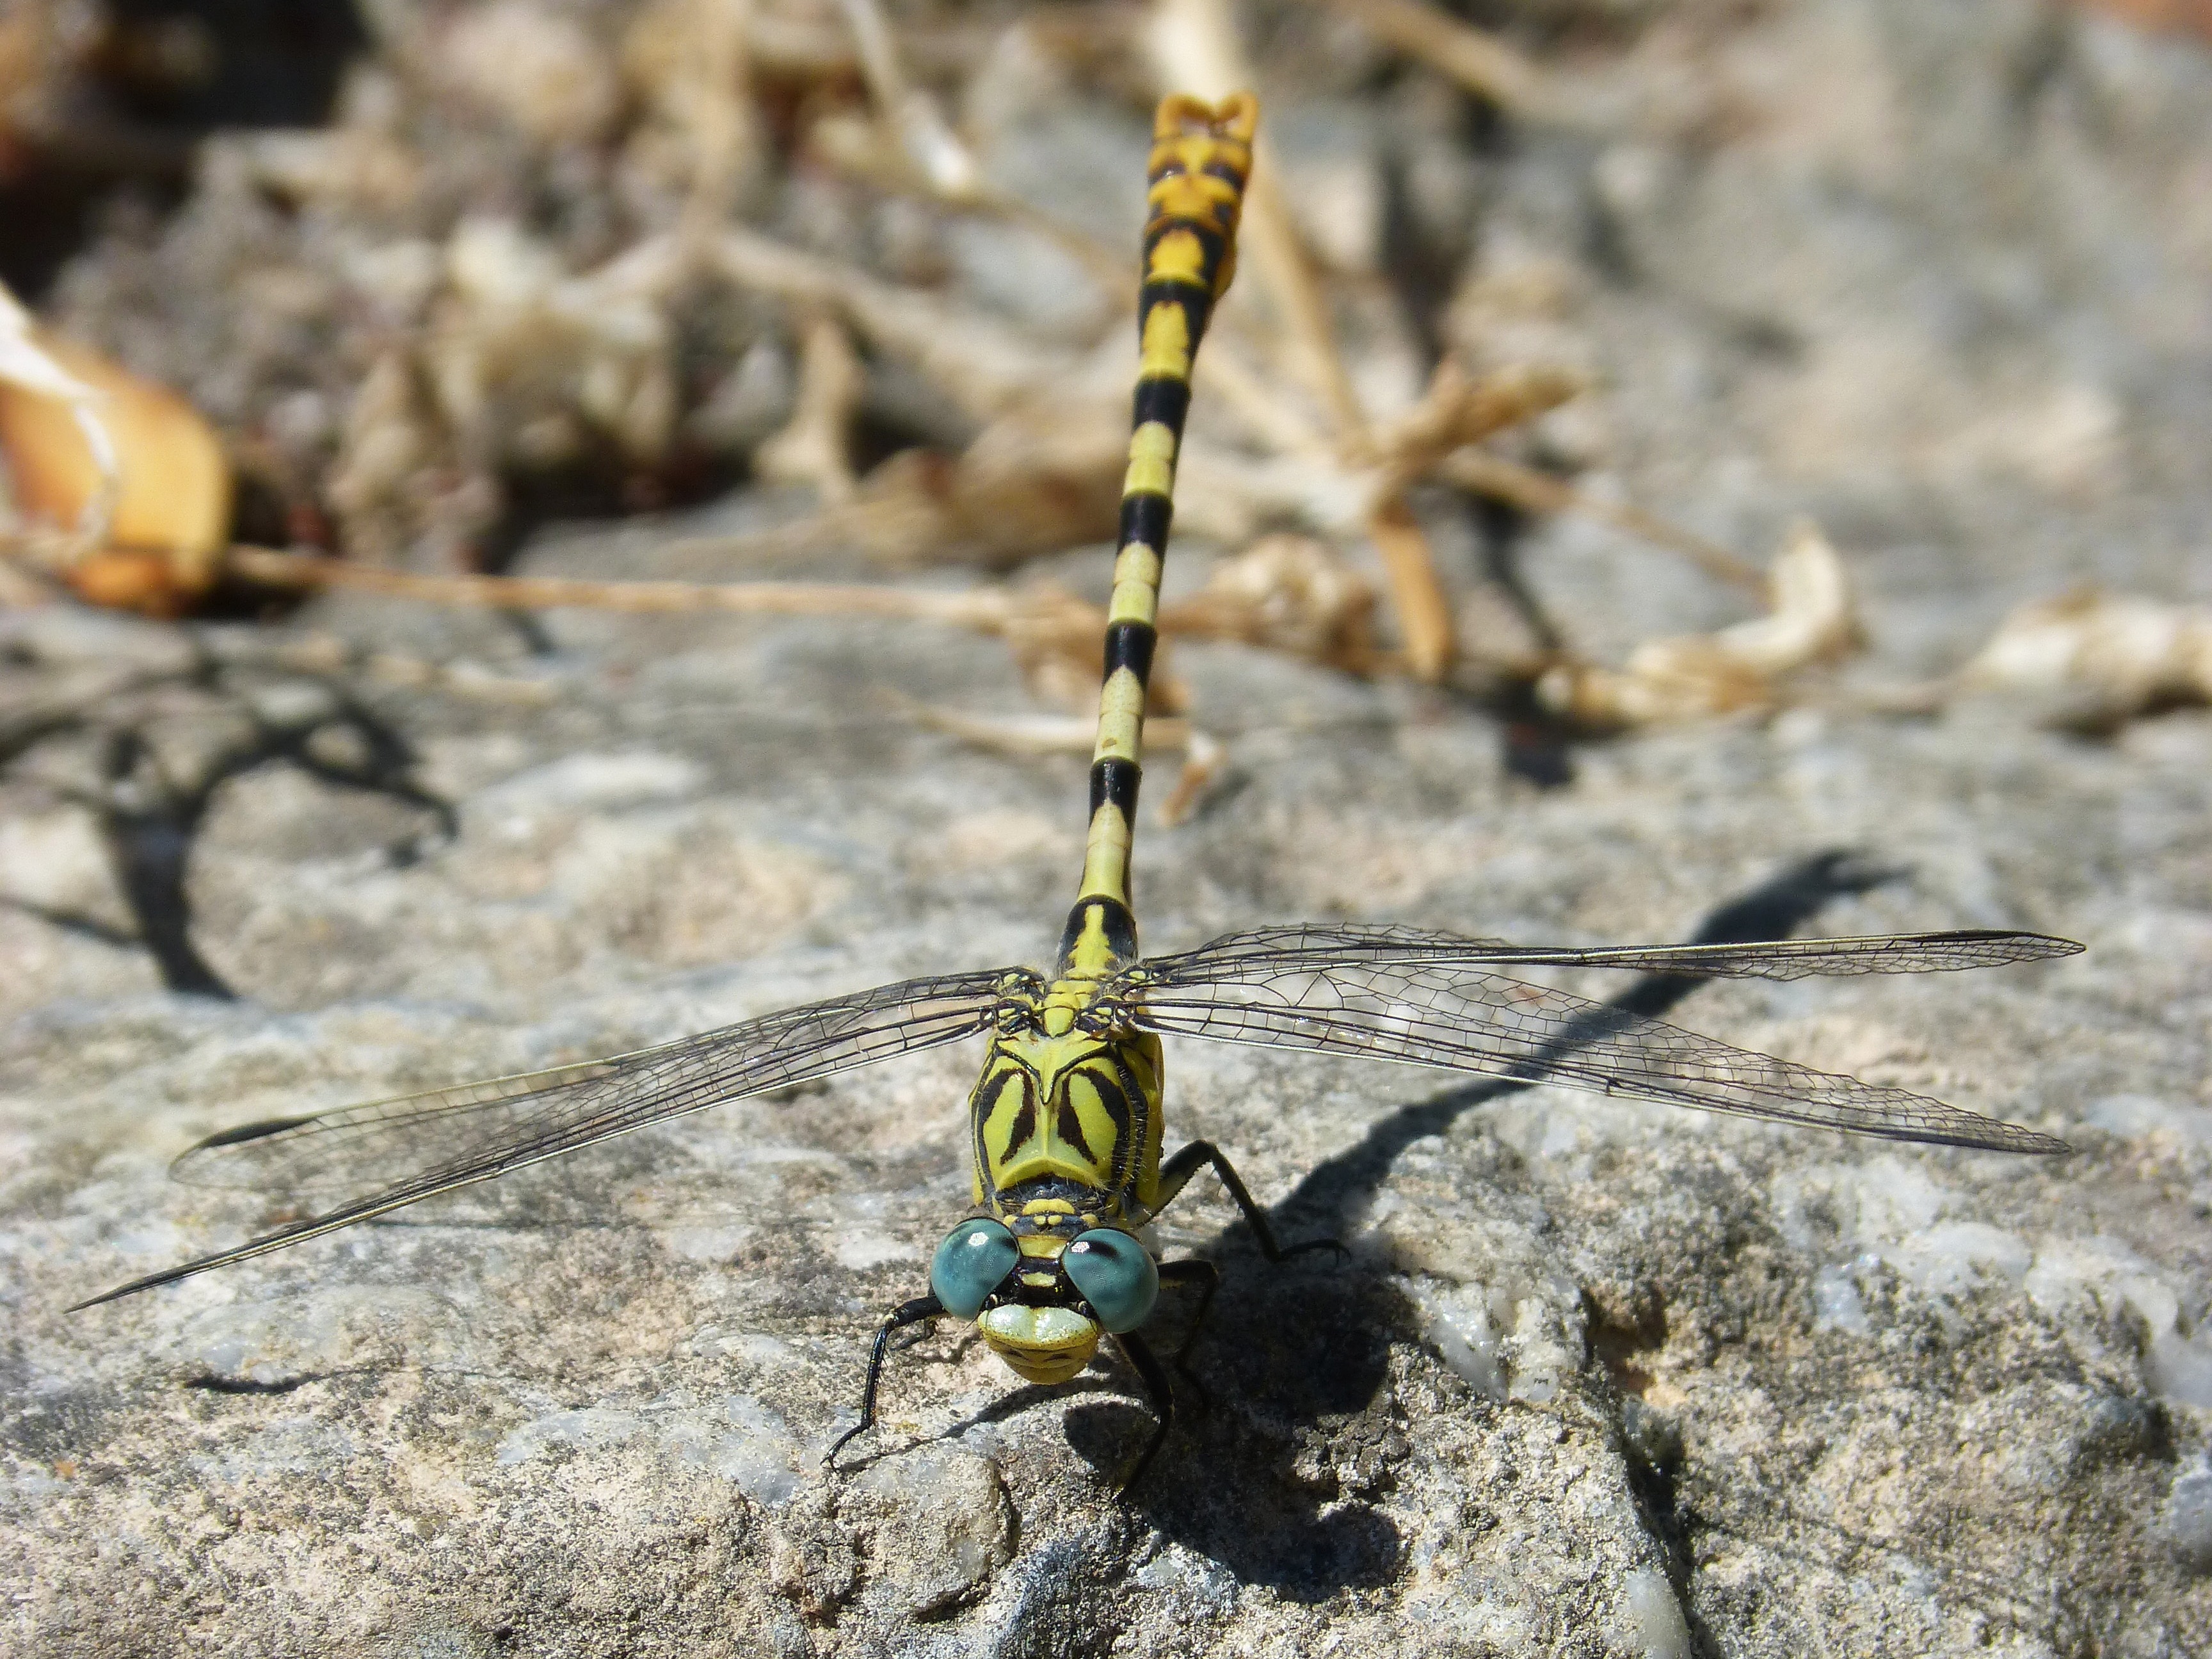
rock, flower, insect, fauna, invertebrate, dragonfly, detail, wasp, macro photography, winged insect, eyes compounds, cordulegaster sp, dragonfly atrigrada, membrane winged insect